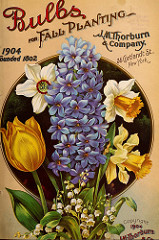
Flower: tulip